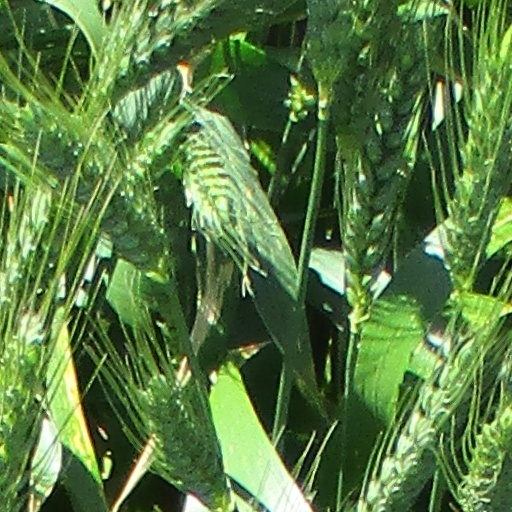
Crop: wheat